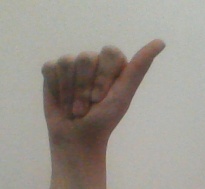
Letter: dhad